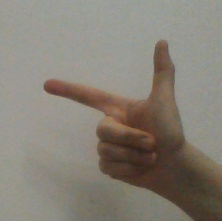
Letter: yaa